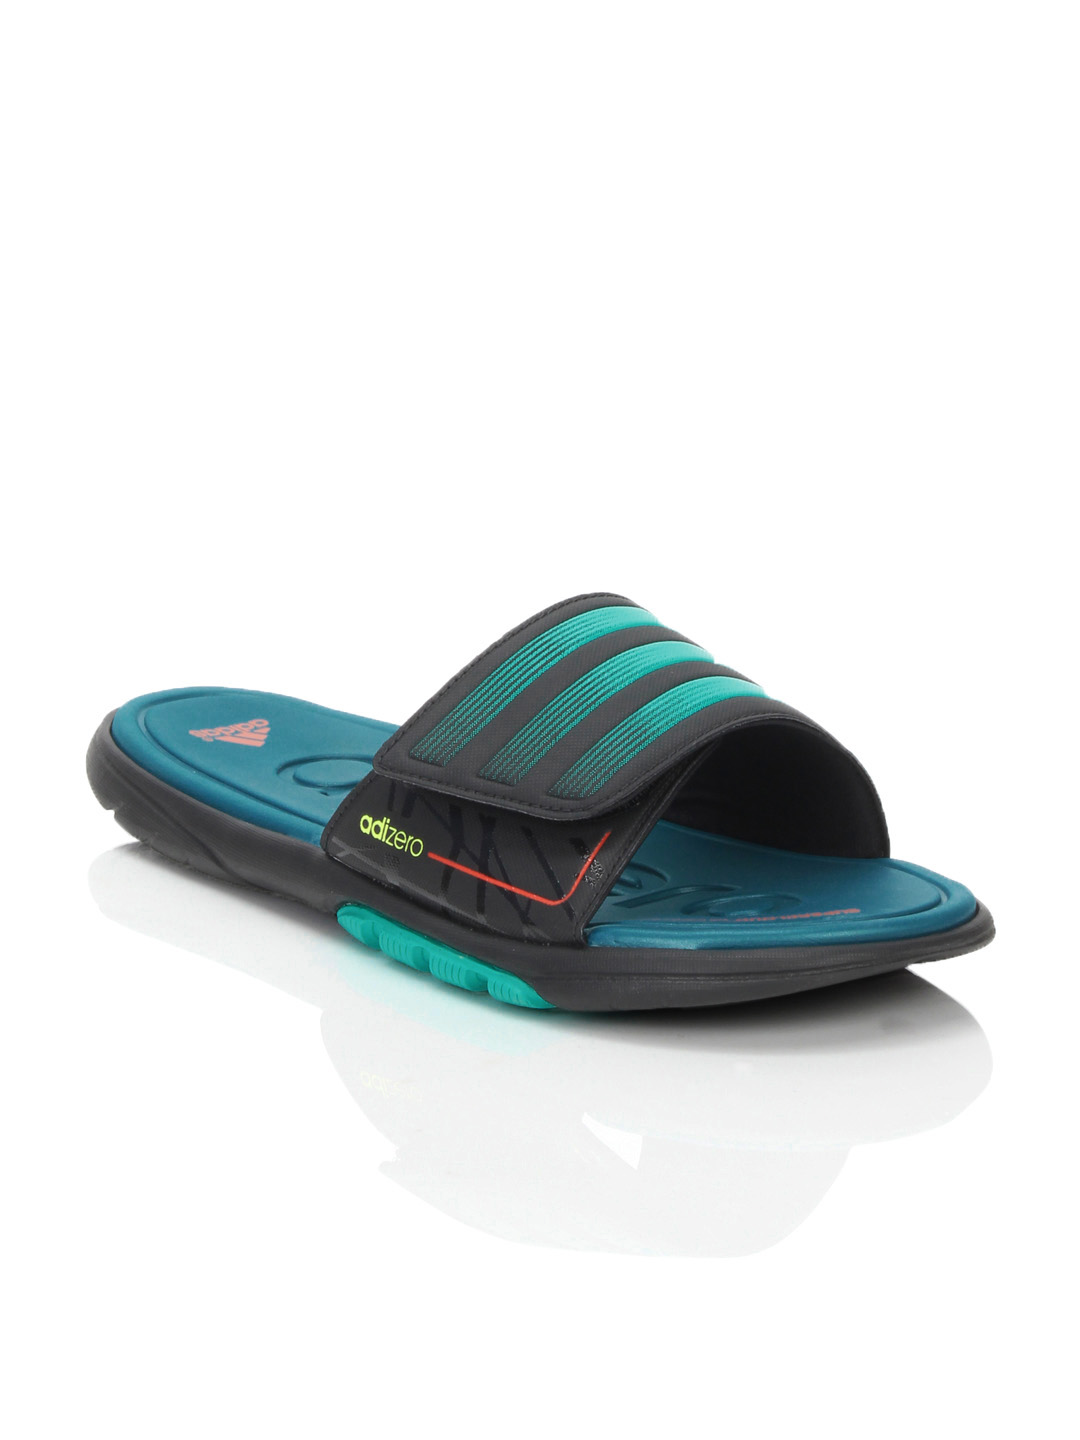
ADIDAS Men Adizero Black Sandals
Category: Footwear / Sandal / Sandals
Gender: Men
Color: Black
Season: Summer 2012
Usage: Casual